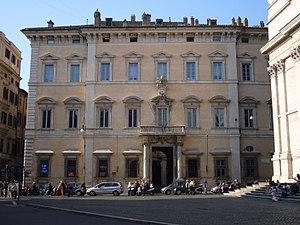
Le palais Altieri est un palais romain situé dans le rione Pigna résidence de la famille Altieri. La façade se trouve piazza del Gesù, à côté de l'église du Gesù.